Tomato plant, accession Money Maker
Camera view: tilt-top (135 deg); turntable rotation: 270 degrees
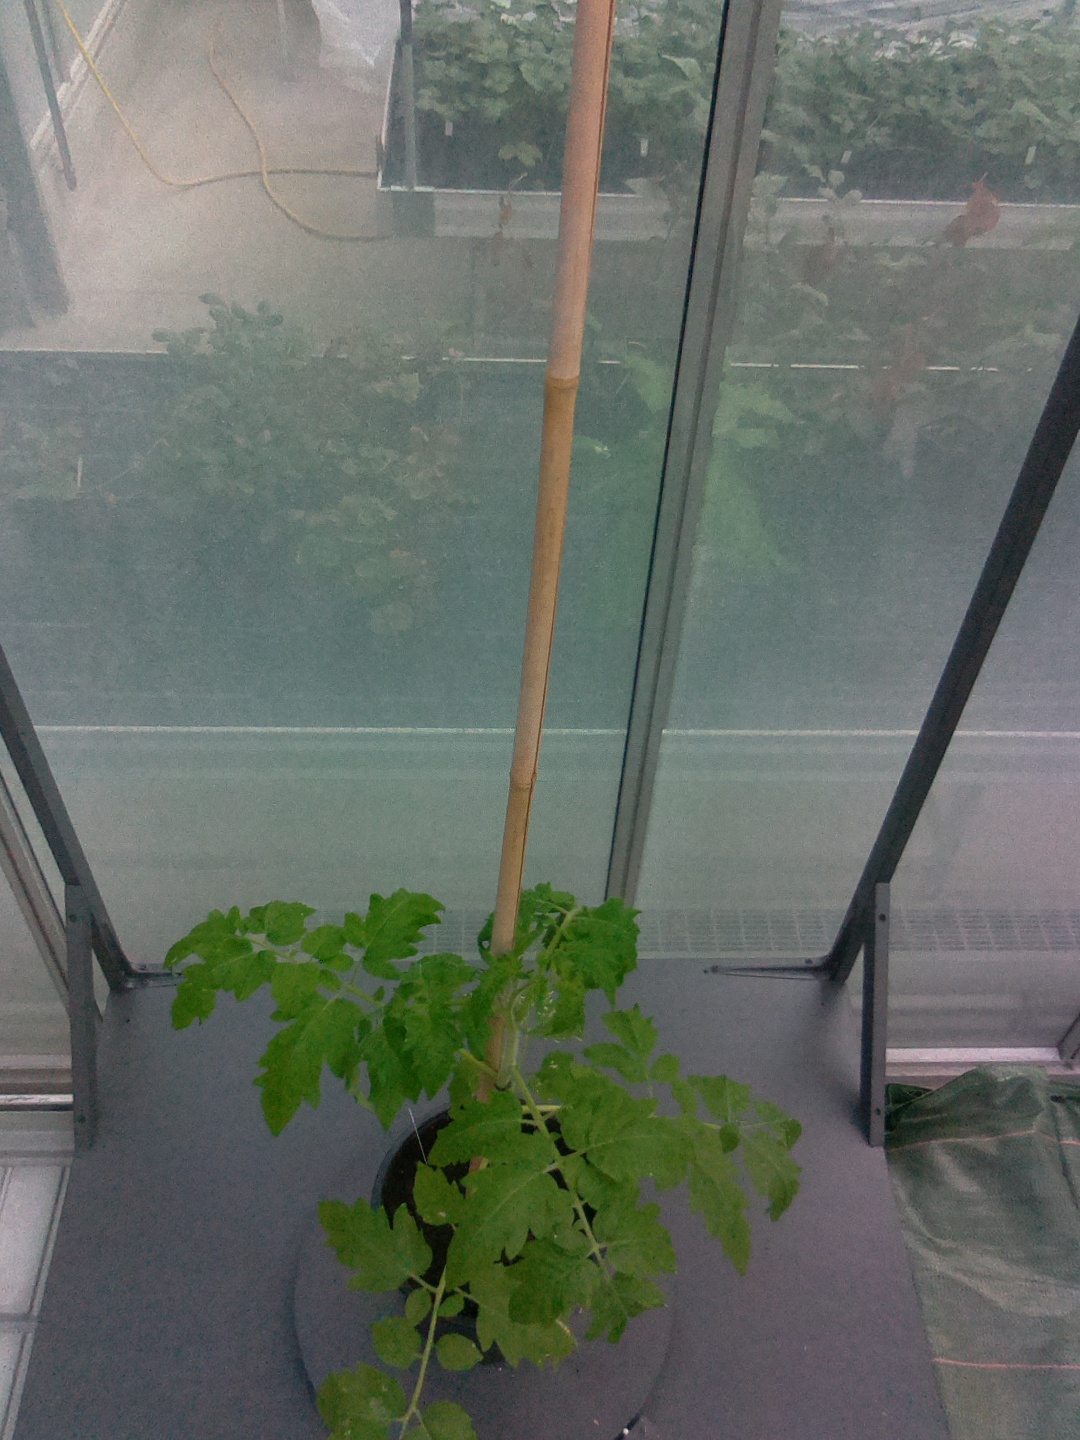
BBCH growth stage 14: 8 of true leaves visible